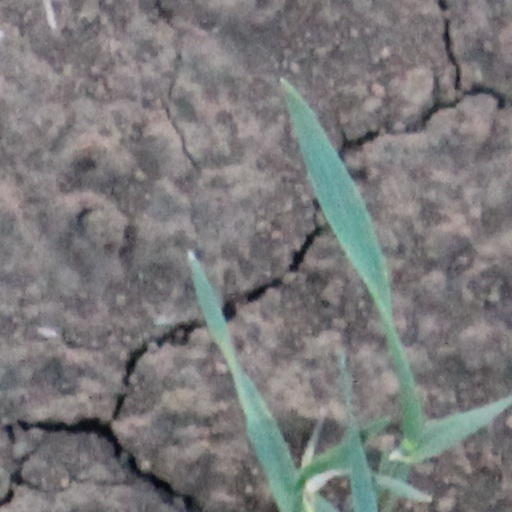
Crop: wheat